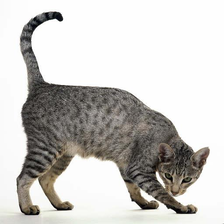
Species: cat
Breed: Egyptian Mau